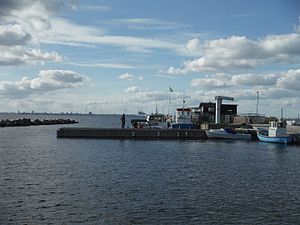
Saltholm
Barakkebroen Havn.
Saltholm er en dansk ø, der ligger i Øresund 5 kilometer øst for Amager. Det er Danmarks 21. største ø Øen hører til Tårnby Kommune. Øresundsforbindelsen passerer en kilometer mod sydvest om øen. Øens areal er 16 km², og den måler fra nord til syd 7 kilometer, mens den er 2,5 kilometer bred. De højeste naturlige bakker er fra 1-2 meter over den flade strandeng. Højeste punkt er Harehøj. Træer er der så godt som ingen af, og øen har en flad strandeng, som oversvømmes i stormvejr, øen har derfor siden middelalderen primært været brugt til græsning. Flere hundrede køer og får græsser på øen om sommeren. Øen ejes af grundejere på Amager og bestyres af Saltholmsejerlauget, der købte øen af Staten i 1873 for 31.000 rigsdaler. Kreaturer sikrer, at øen ikke gror til, hvorved det store antal ynglefugle ville forsvinde.